Carl Graf

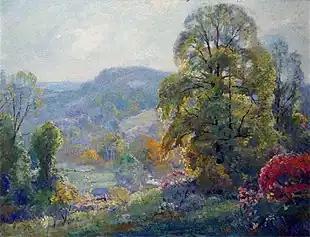
Landscape

Carl Christopher Graf (September 27, 1892 – 1947) was an American impressionist painter from Indiana. Graf was known for having been an artist in the Hoosier Group and a participant in the City Hospital mural project.